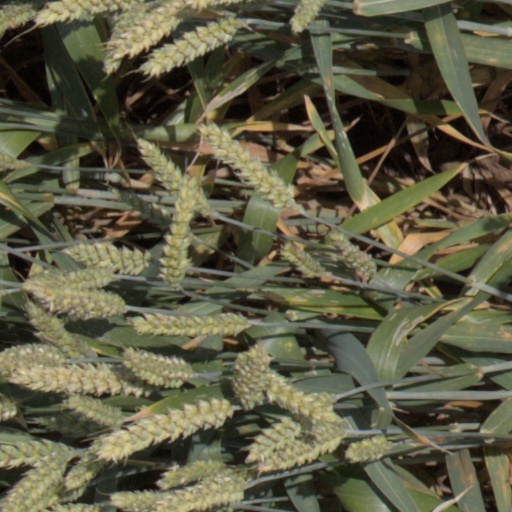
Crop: wheat